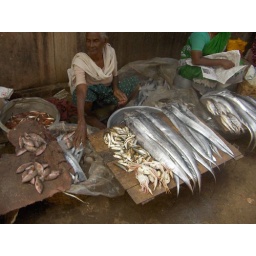
Ribbon fish for sale in a market in Kollam